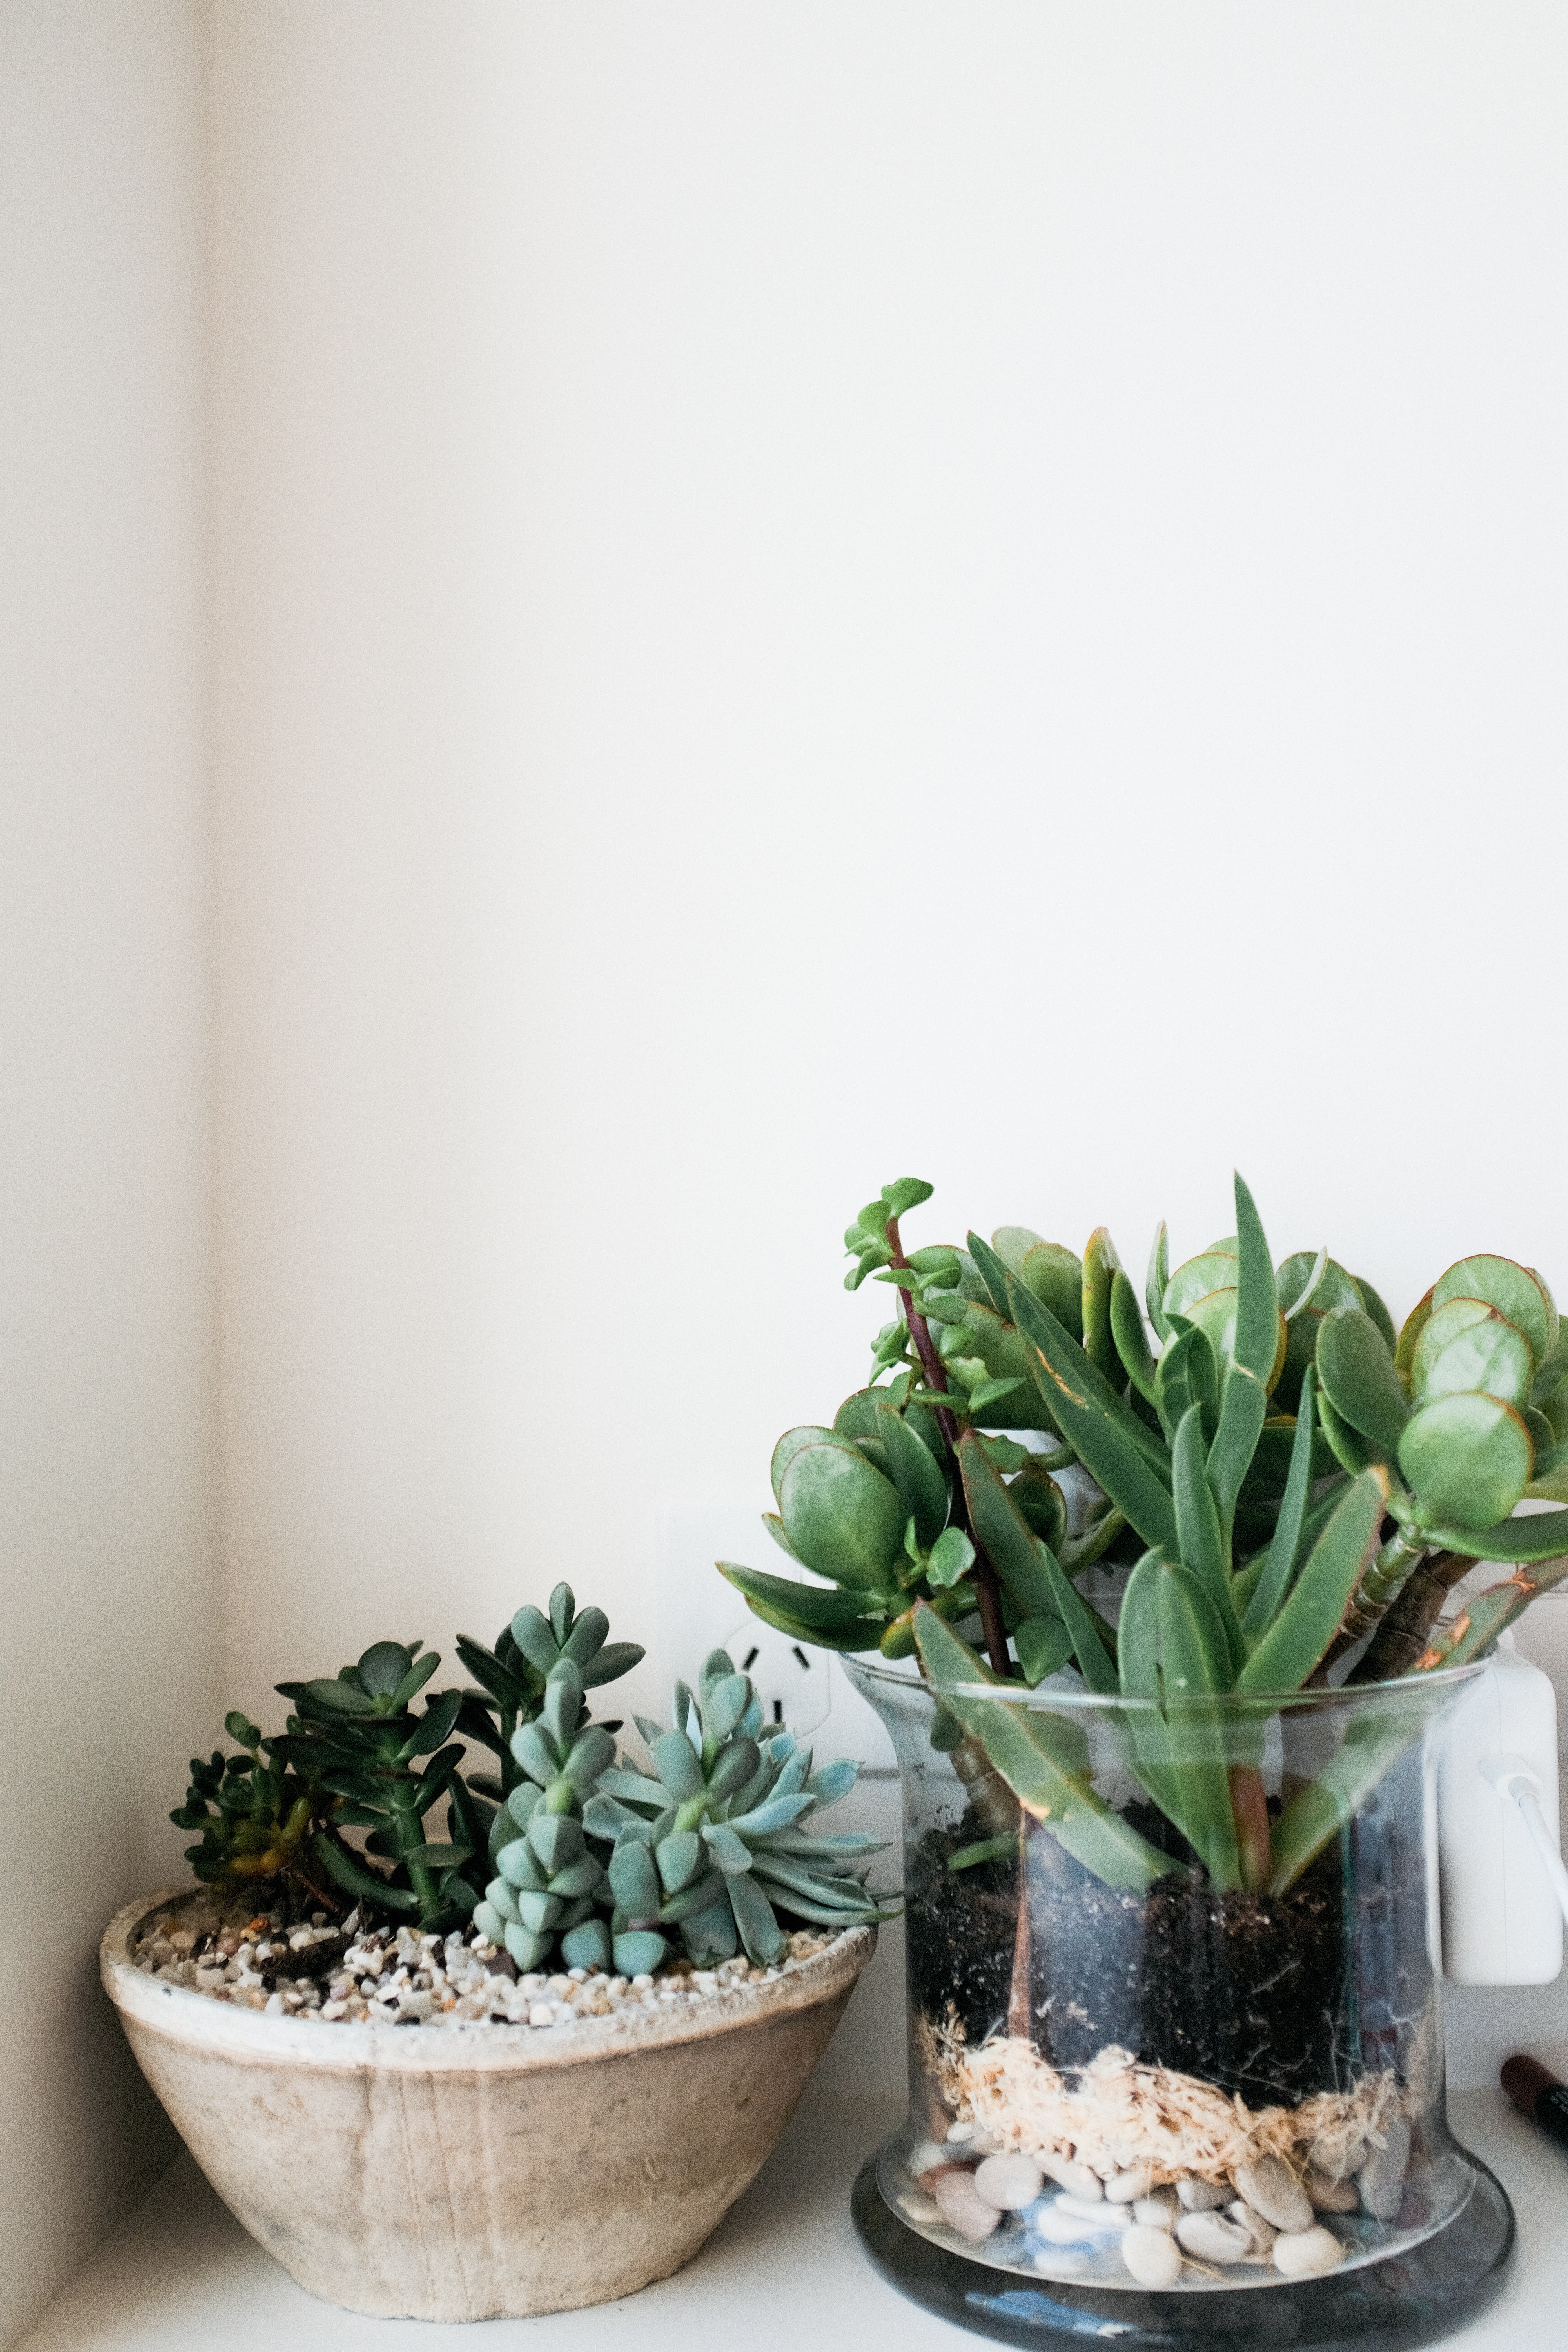
flower, flowerpot, houseplant, plant, botany, flowering plant, terrestrial plant, room, cactus, succulent plant, echeveria